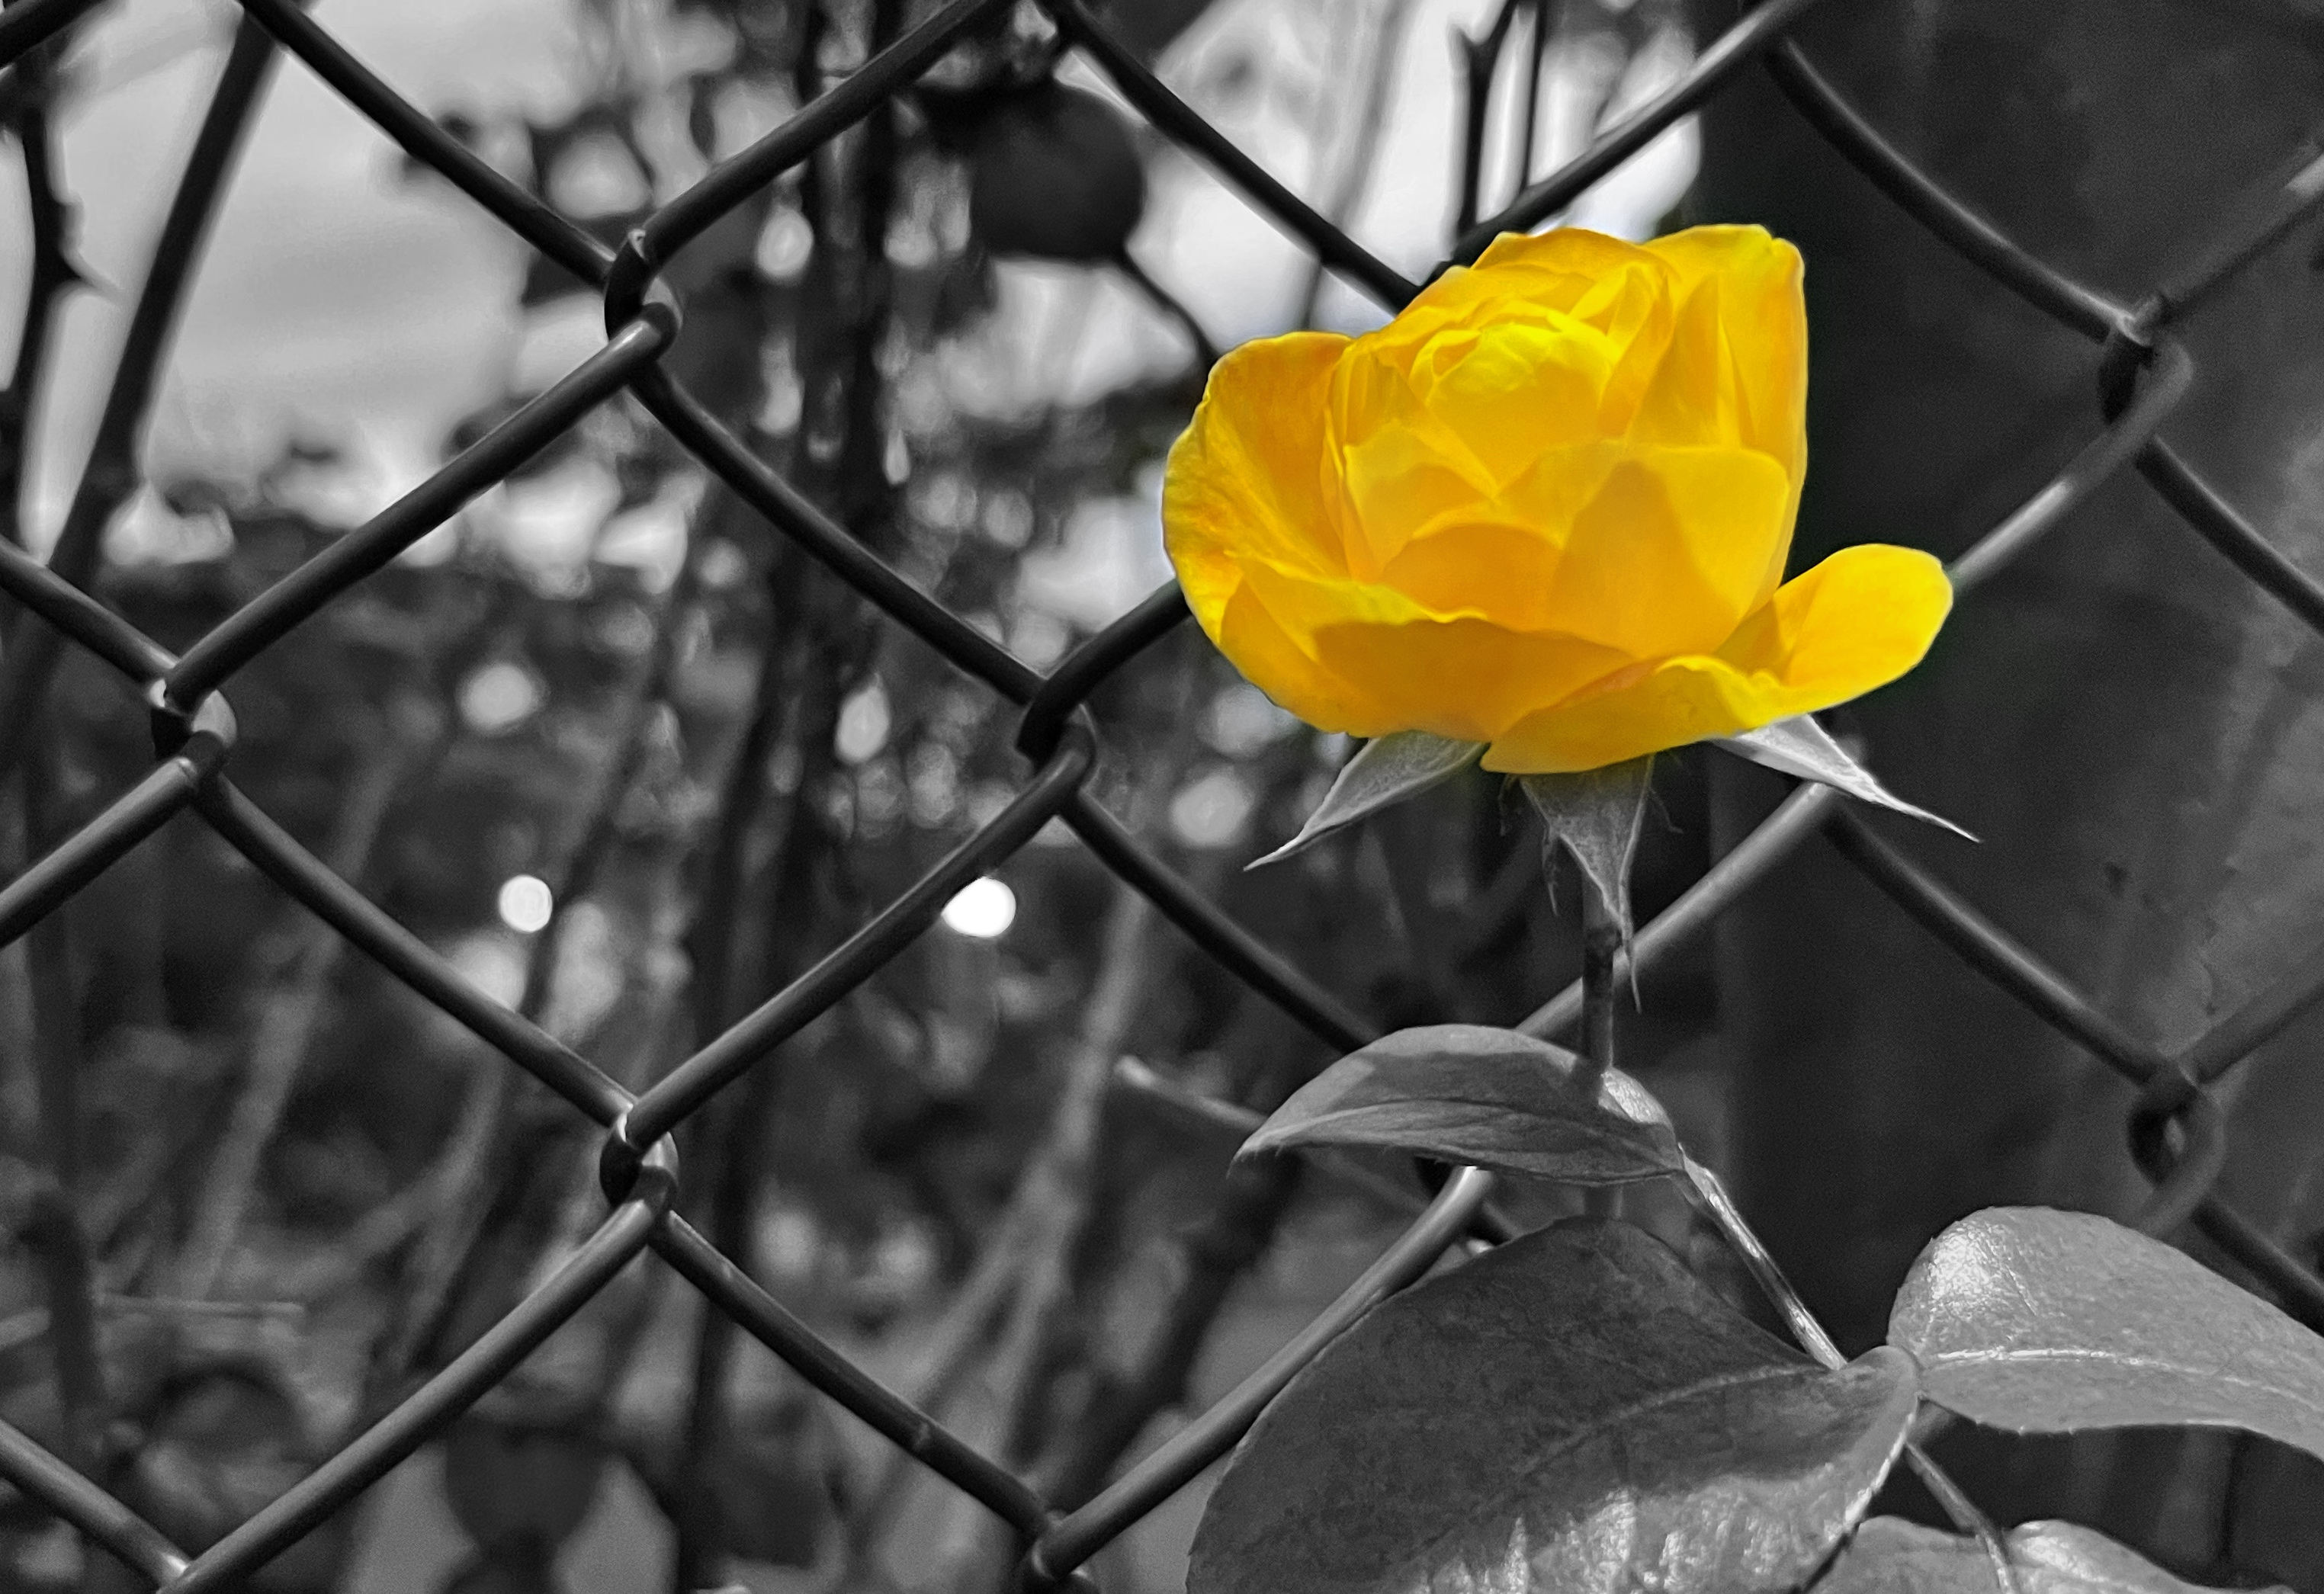
nature, flower, yellow